Desacralization of knowledge

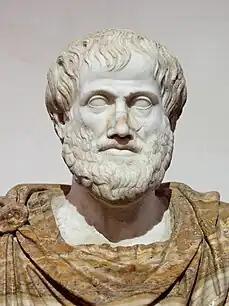
For Nasr, the adoption of the rationalist branch of ancient Greek philosophy, particularly Aristotle (above), led to a shift away from sacred knowledge in the West.

According to the traditional perspective, externalization and desacralization of knowledge has led to the belief all that can be understood is science in terms of information, quantification, analysis and their subsequent technological implications. The questions of religion, God, eternal life and the nature of the soul are all outside the realm of scientific knowledge and thus are only matters of faith. The desacralized knowledge is said to have affected all areas of culture, including art, science and religion, and has also had an impact on human nature. This account maintains that the effect of desacralized, profane knowledge is felt within the value system, thought processes and structure of feelings. Nasr says the desacralized knowledge and science affects the use of technology and has resulted in ecological catastrophes. It results in highly compartmentalized science whose ignorance of the divine destroys the outward and inward spiritual ambience of humans.